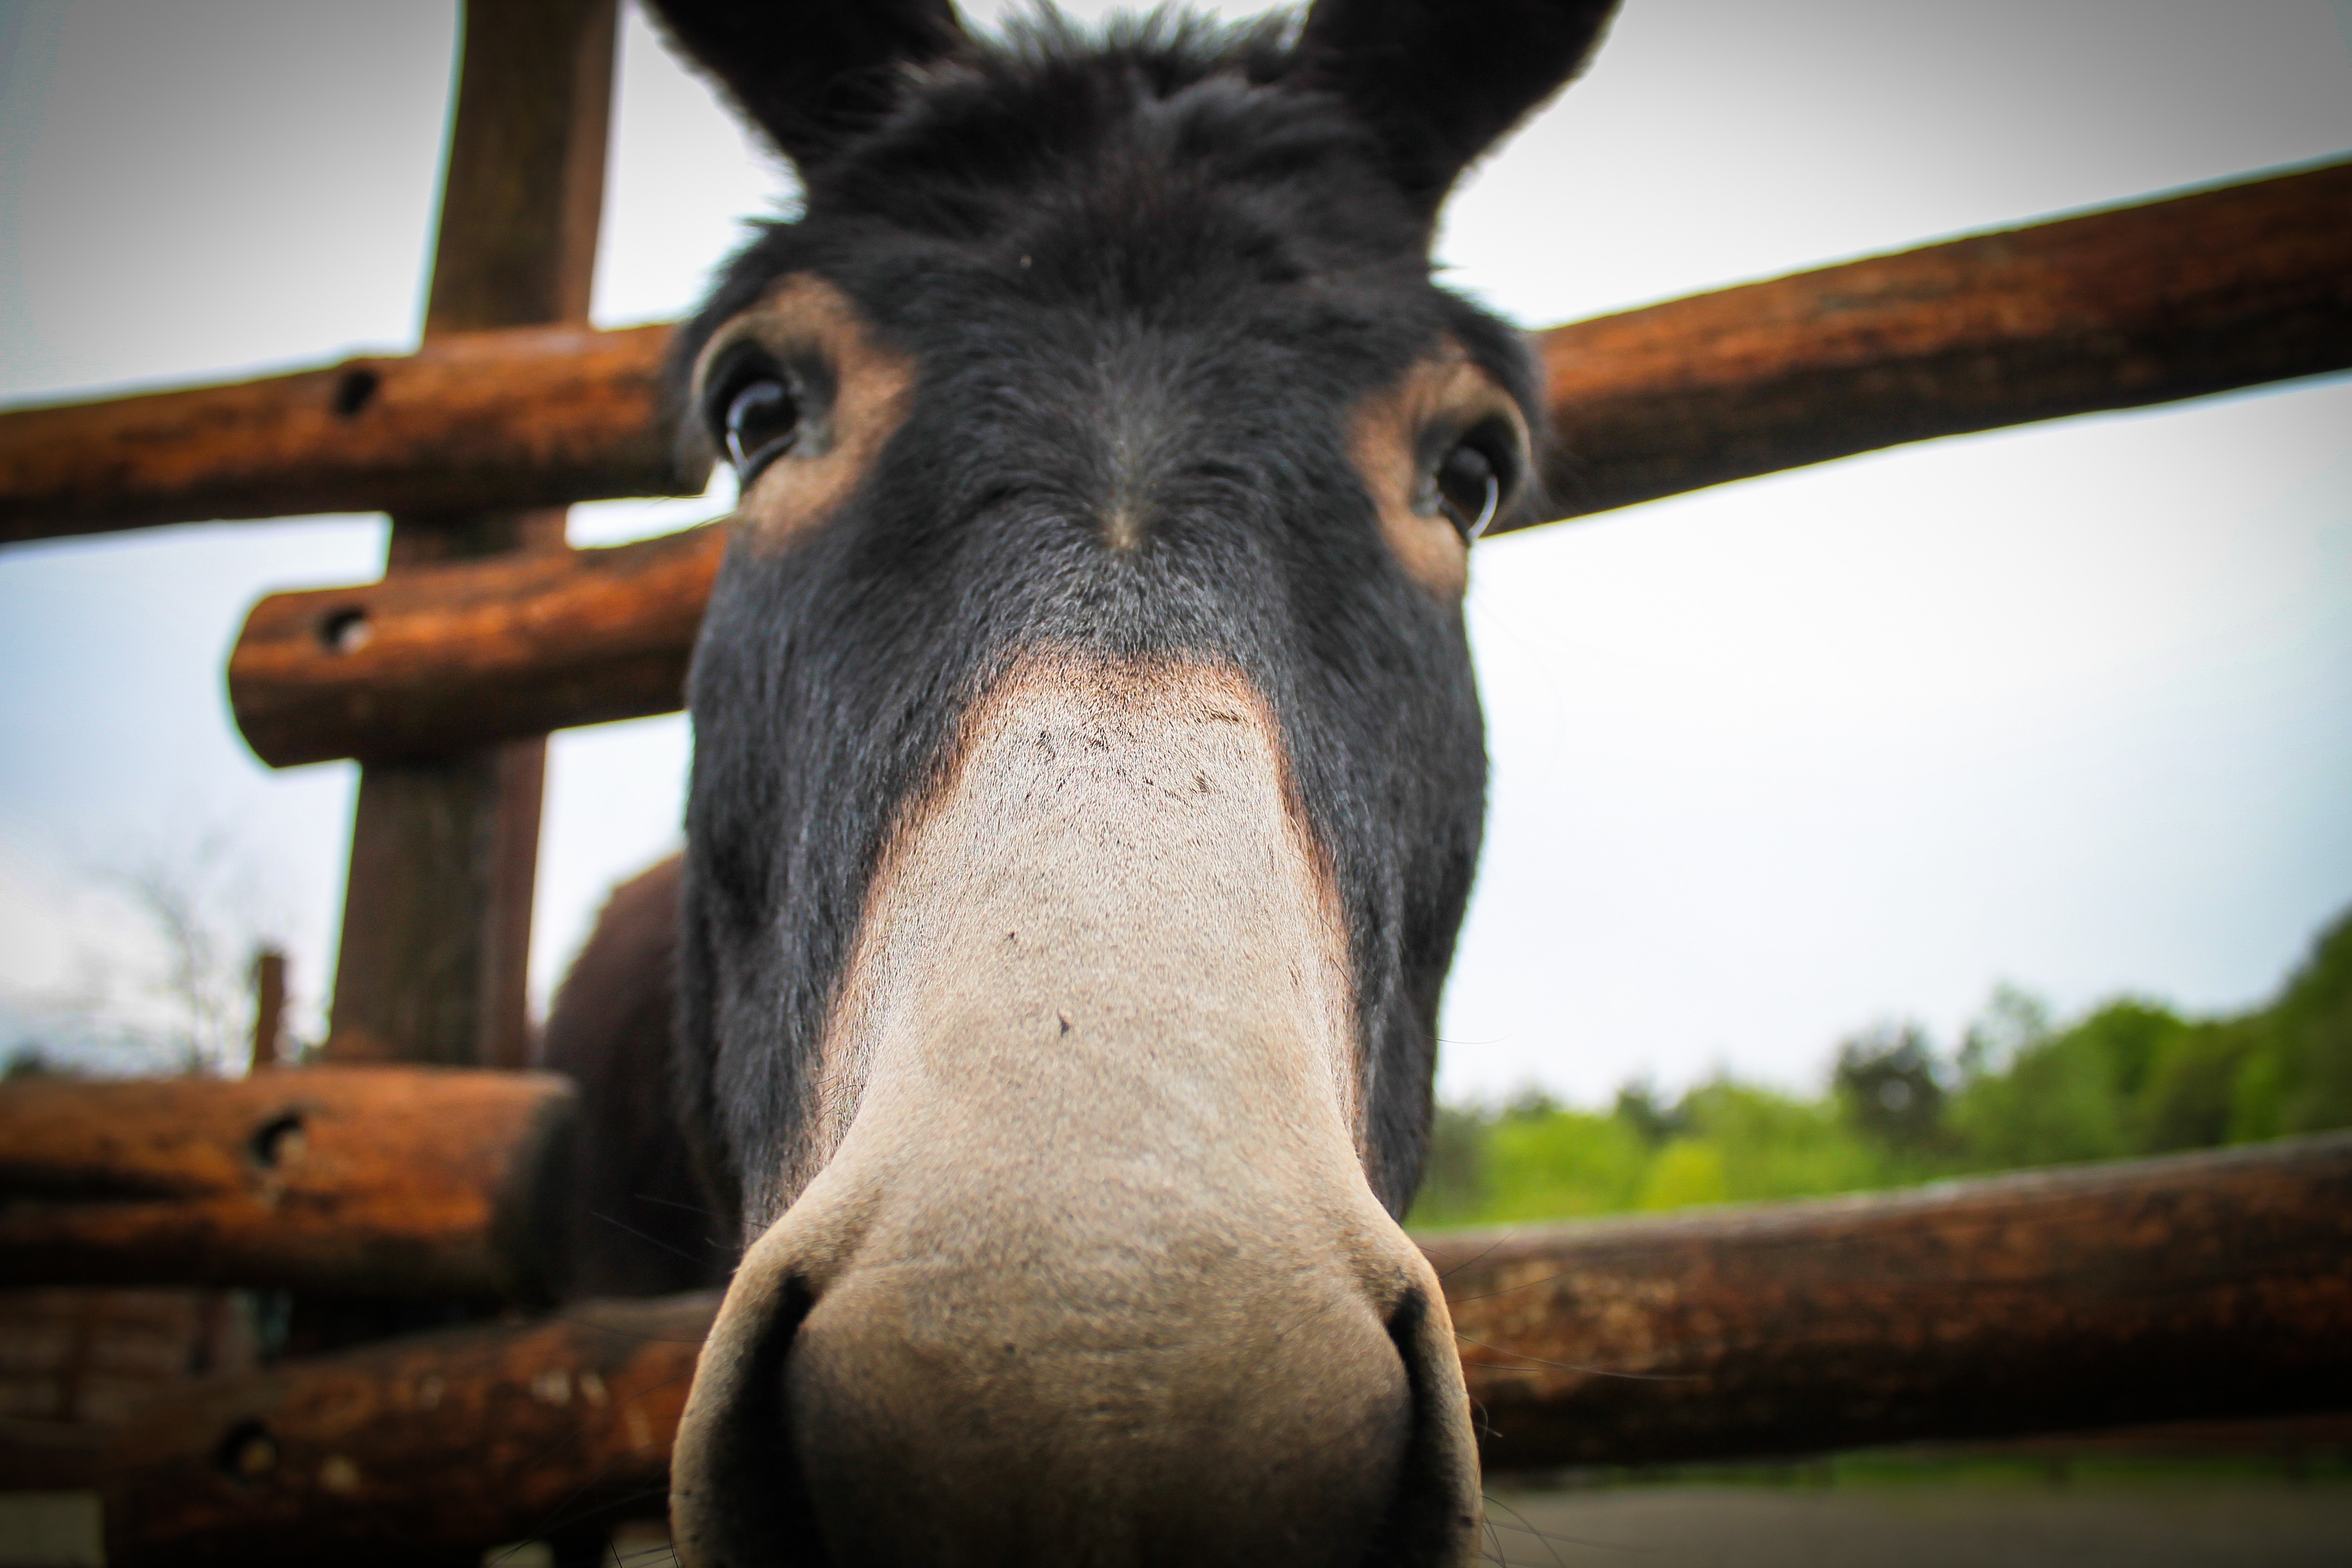
nature, animal, wildlife, horn, portrait, horse, mammal, mane, fauna, close up, donkey, ass, head, vertebrate, tanya, ungulates, pack animal, horse like mammal